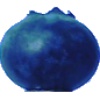
Label: huckleberry